Napoleon Rama

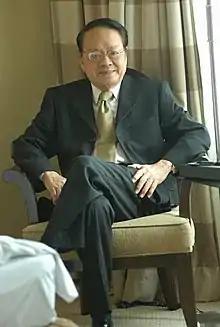

Napoleon "Nap" Genson Rama, PLH (July 27, 1923 – January 10, 2016) was a Filipino lawyer, journalist, and writer in English and Spanish from Cebu, Philippines. He was the Vice President of the 1971 Constitutional Convention and the Floor Leader of the 1986 Constitutional Commission. In 2011, he was awarded the Philippine Legion of Honor, the country's highest recognition, with the rank of Grand Commander on the 25th anniversary of the EDSA 1 Revolution by President Benigno S. Aquino III.